Hanham baronets

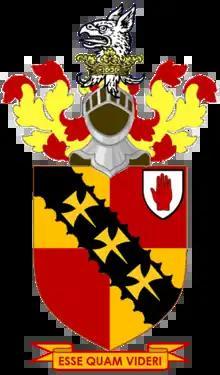
Arms: Quarterly Or and Gules on a Bend engrailed Sable three Crosses-Pat�e fitch�e of the first: Crest: A Griffin's Head erased and ducally gorged Or; Motto: Esse Quam Videri (To be, rather than to seem)

The Hanham baronetcy, of Wimborne in the County of Dorset, is a title in the Baronetage of England. It was created on 24 May 1667 for William Hanham, a member of a Somerset family. The family seat is Deans Court in Wimborne, Dorset.